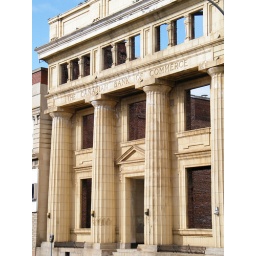
The old CIBC building in Thunder Bay. Apparently there was a fire there... There's no glass in the windows!